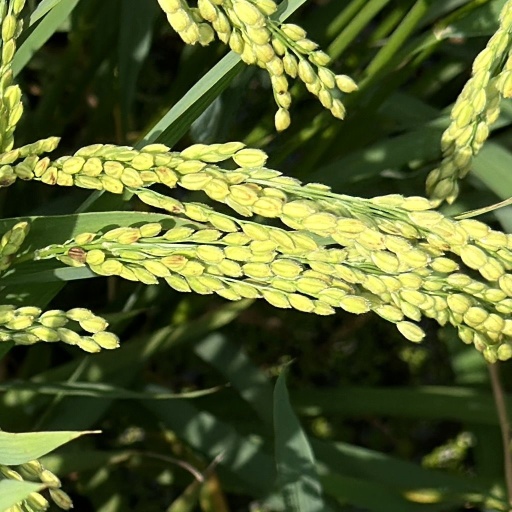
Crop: rice